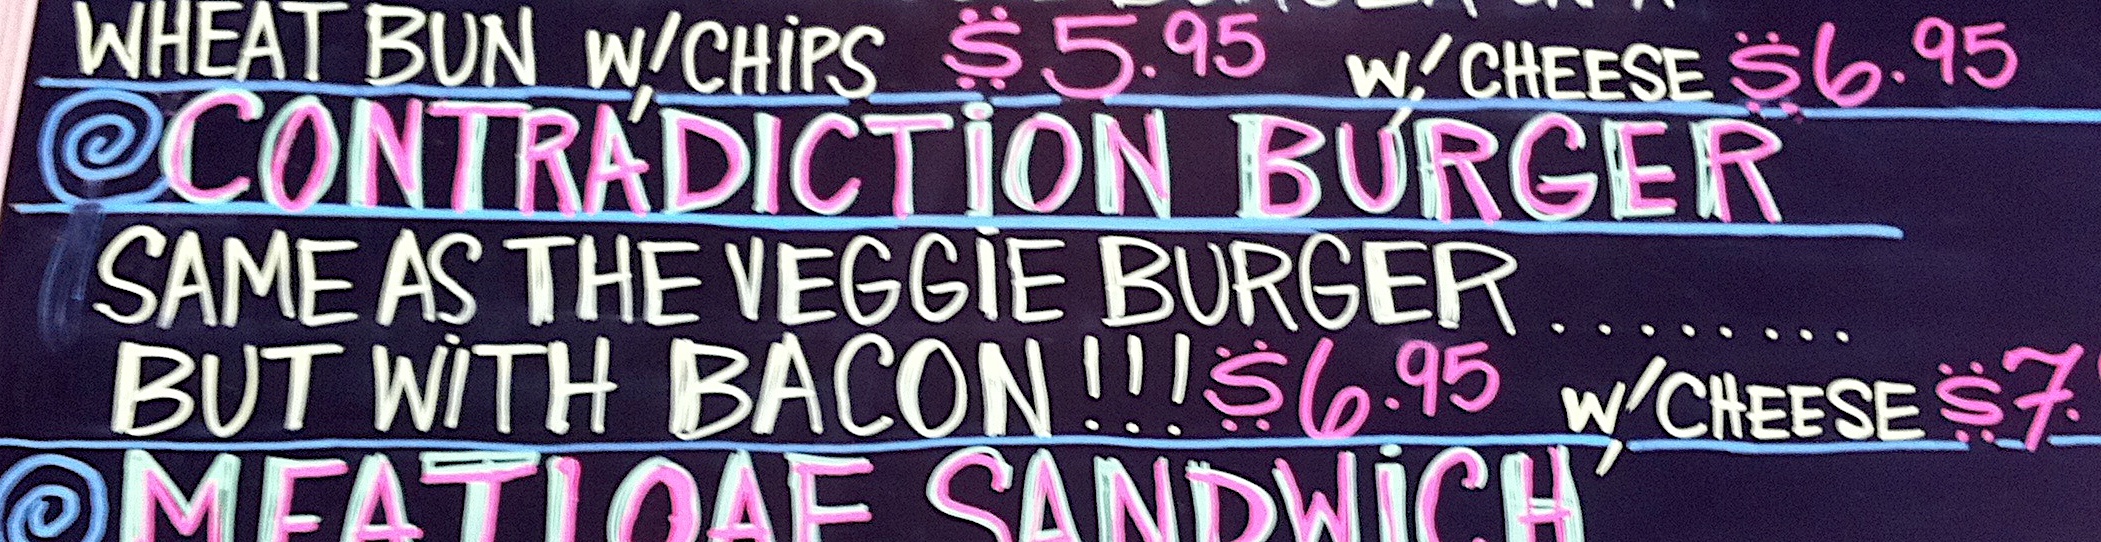
advertising, banner, bacon, font, text, odyssey, idaho